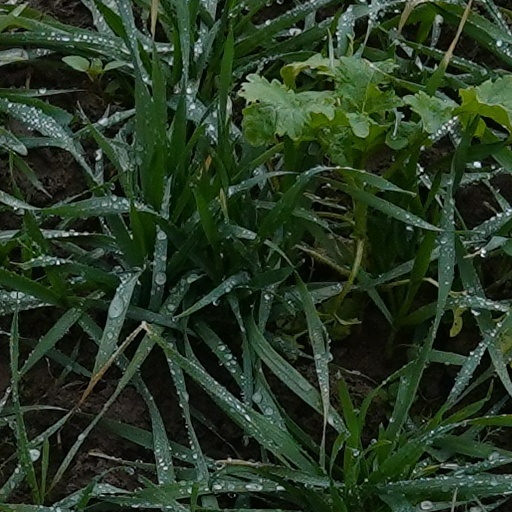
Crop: wheat